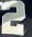
Number: 2